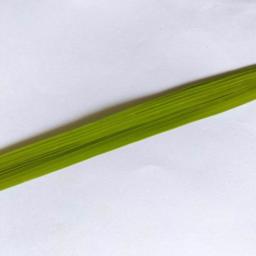
Label: Rice___Healthy